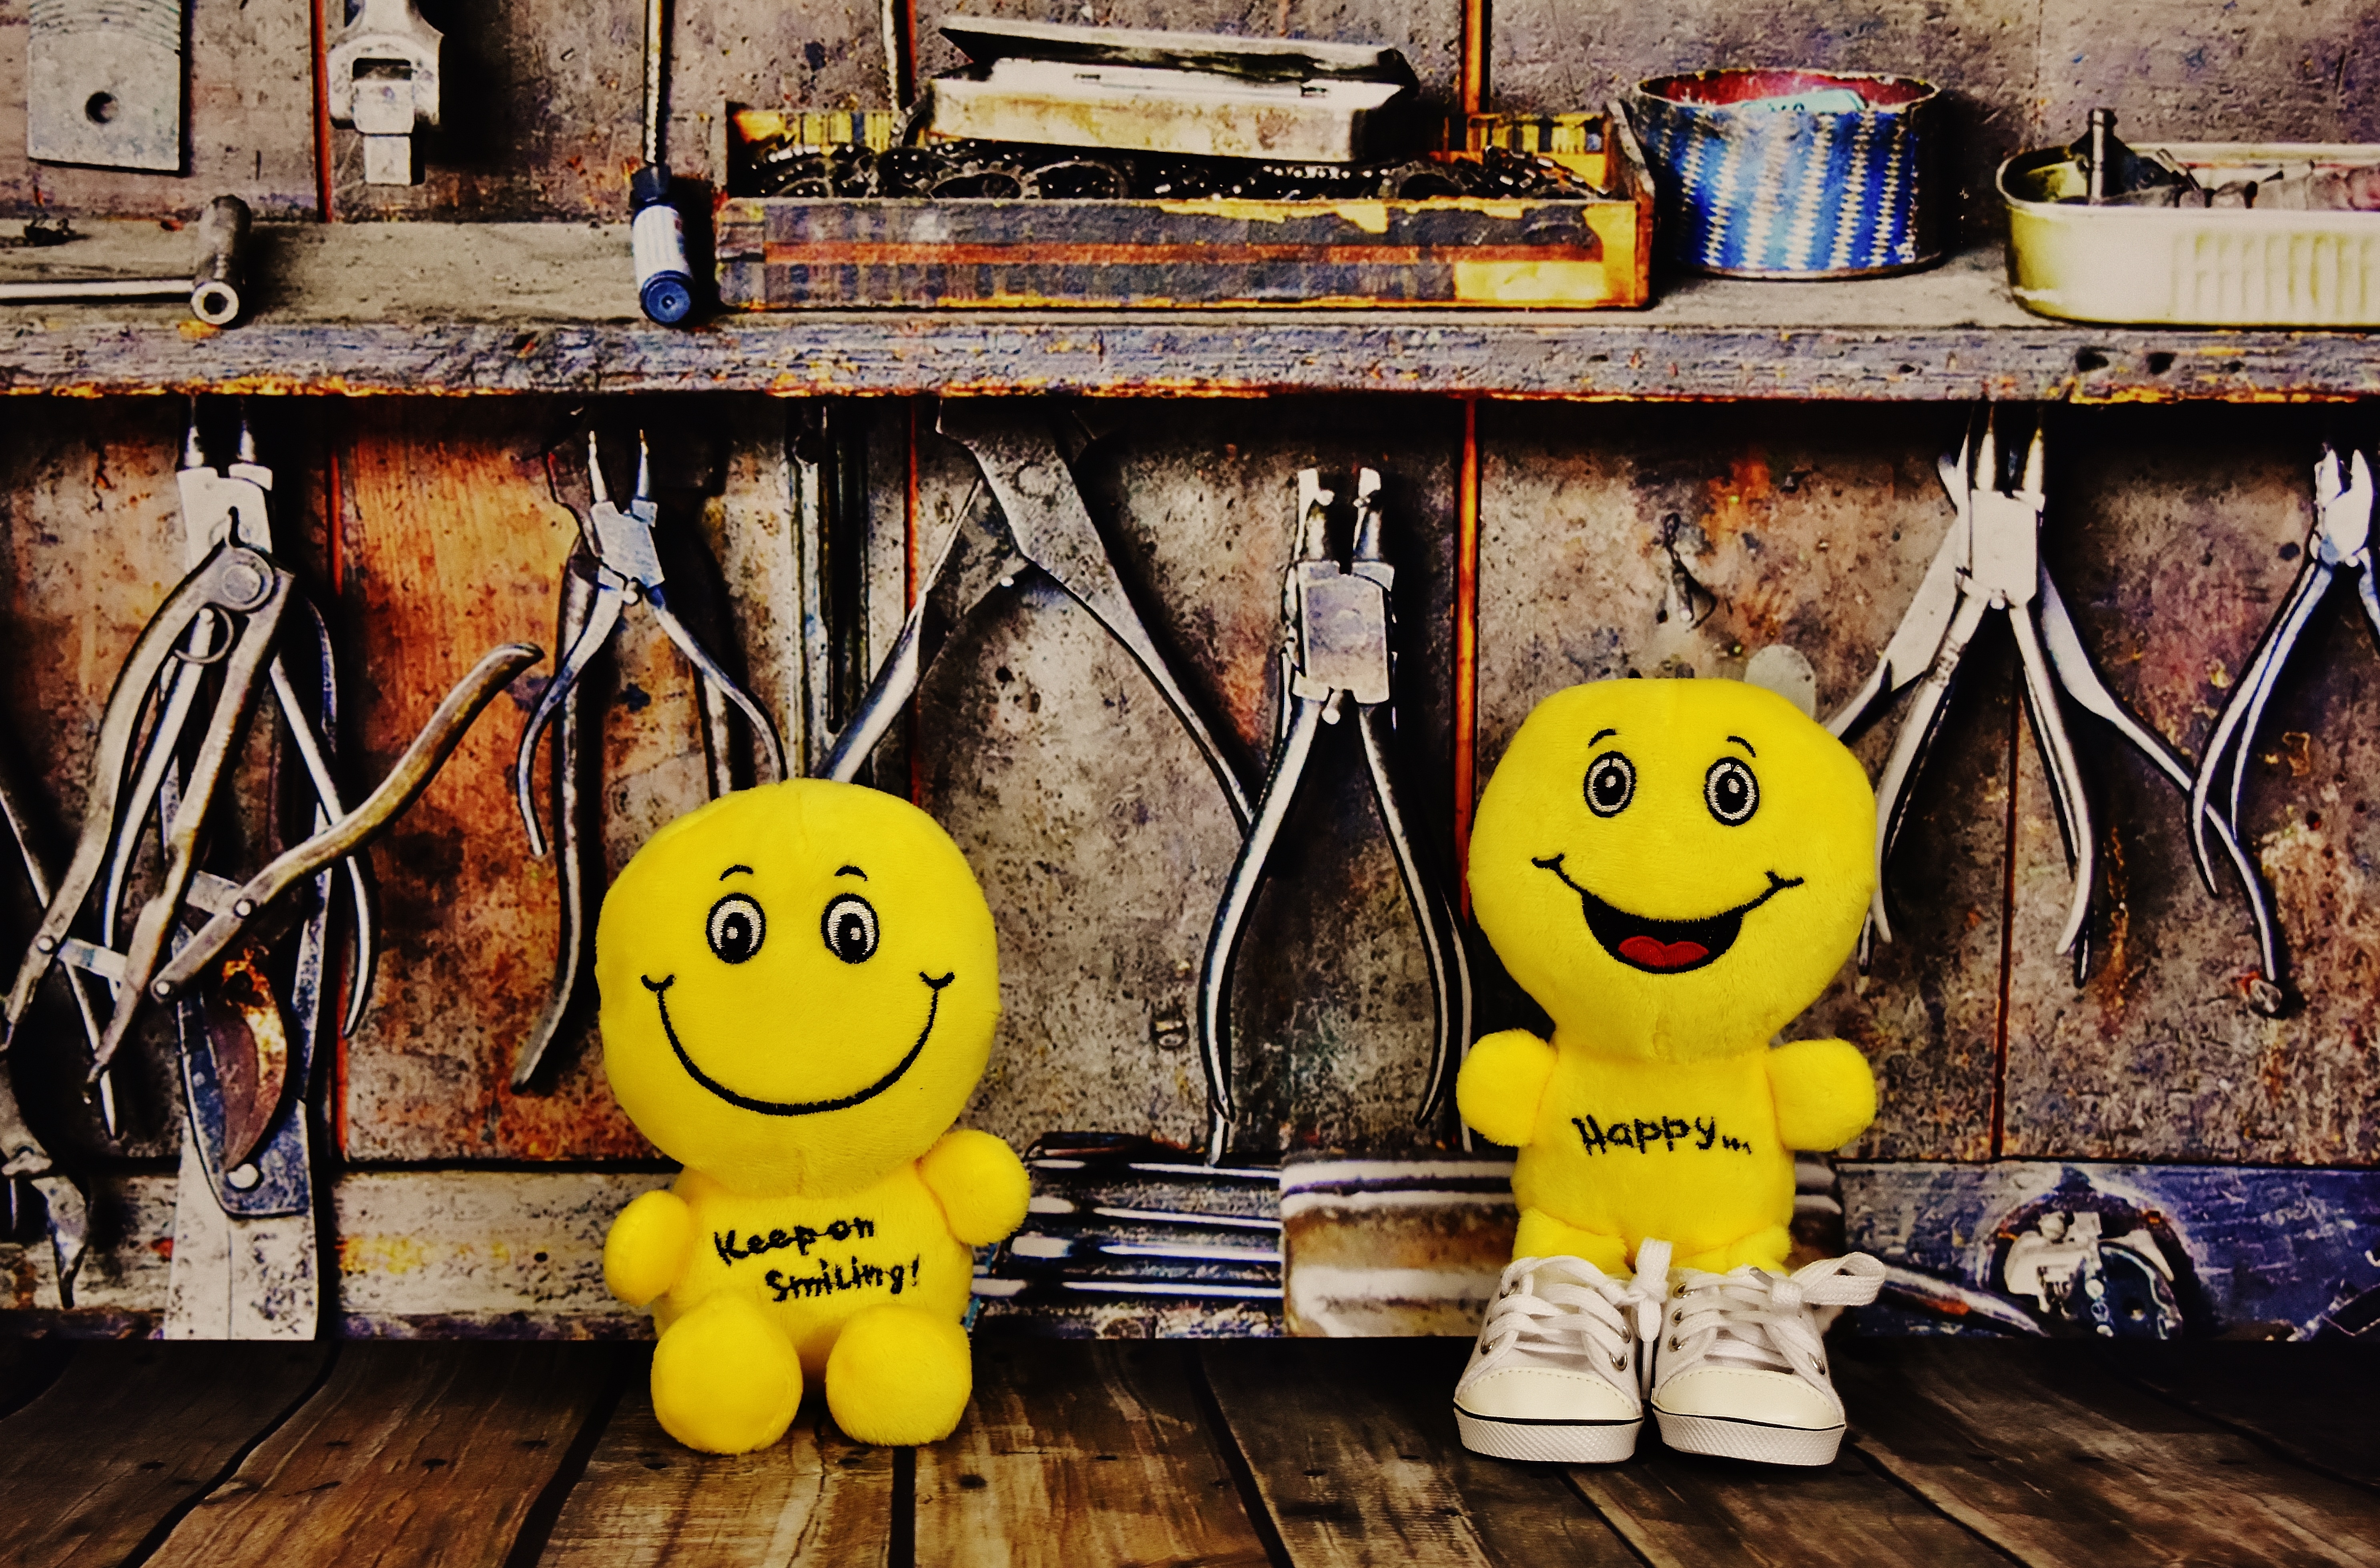
work, workshop, color, yellow, painting, art, fun, happy, hobby, smiley, smilies, work funny